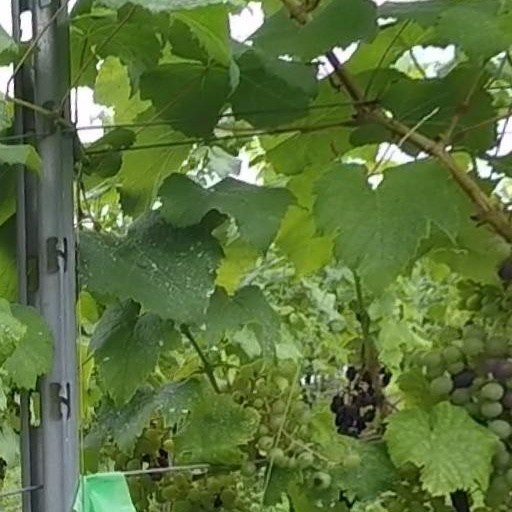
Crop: grape